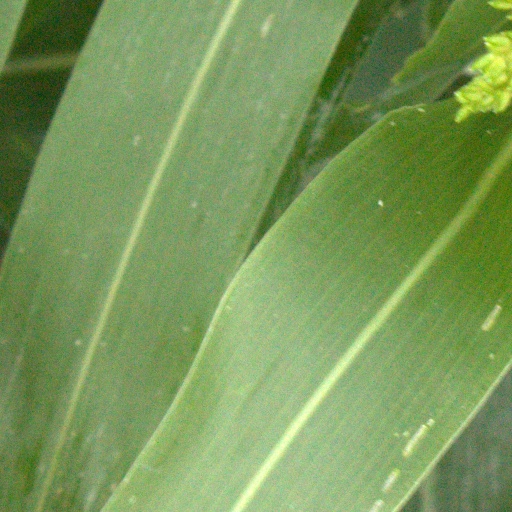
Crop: sorghum